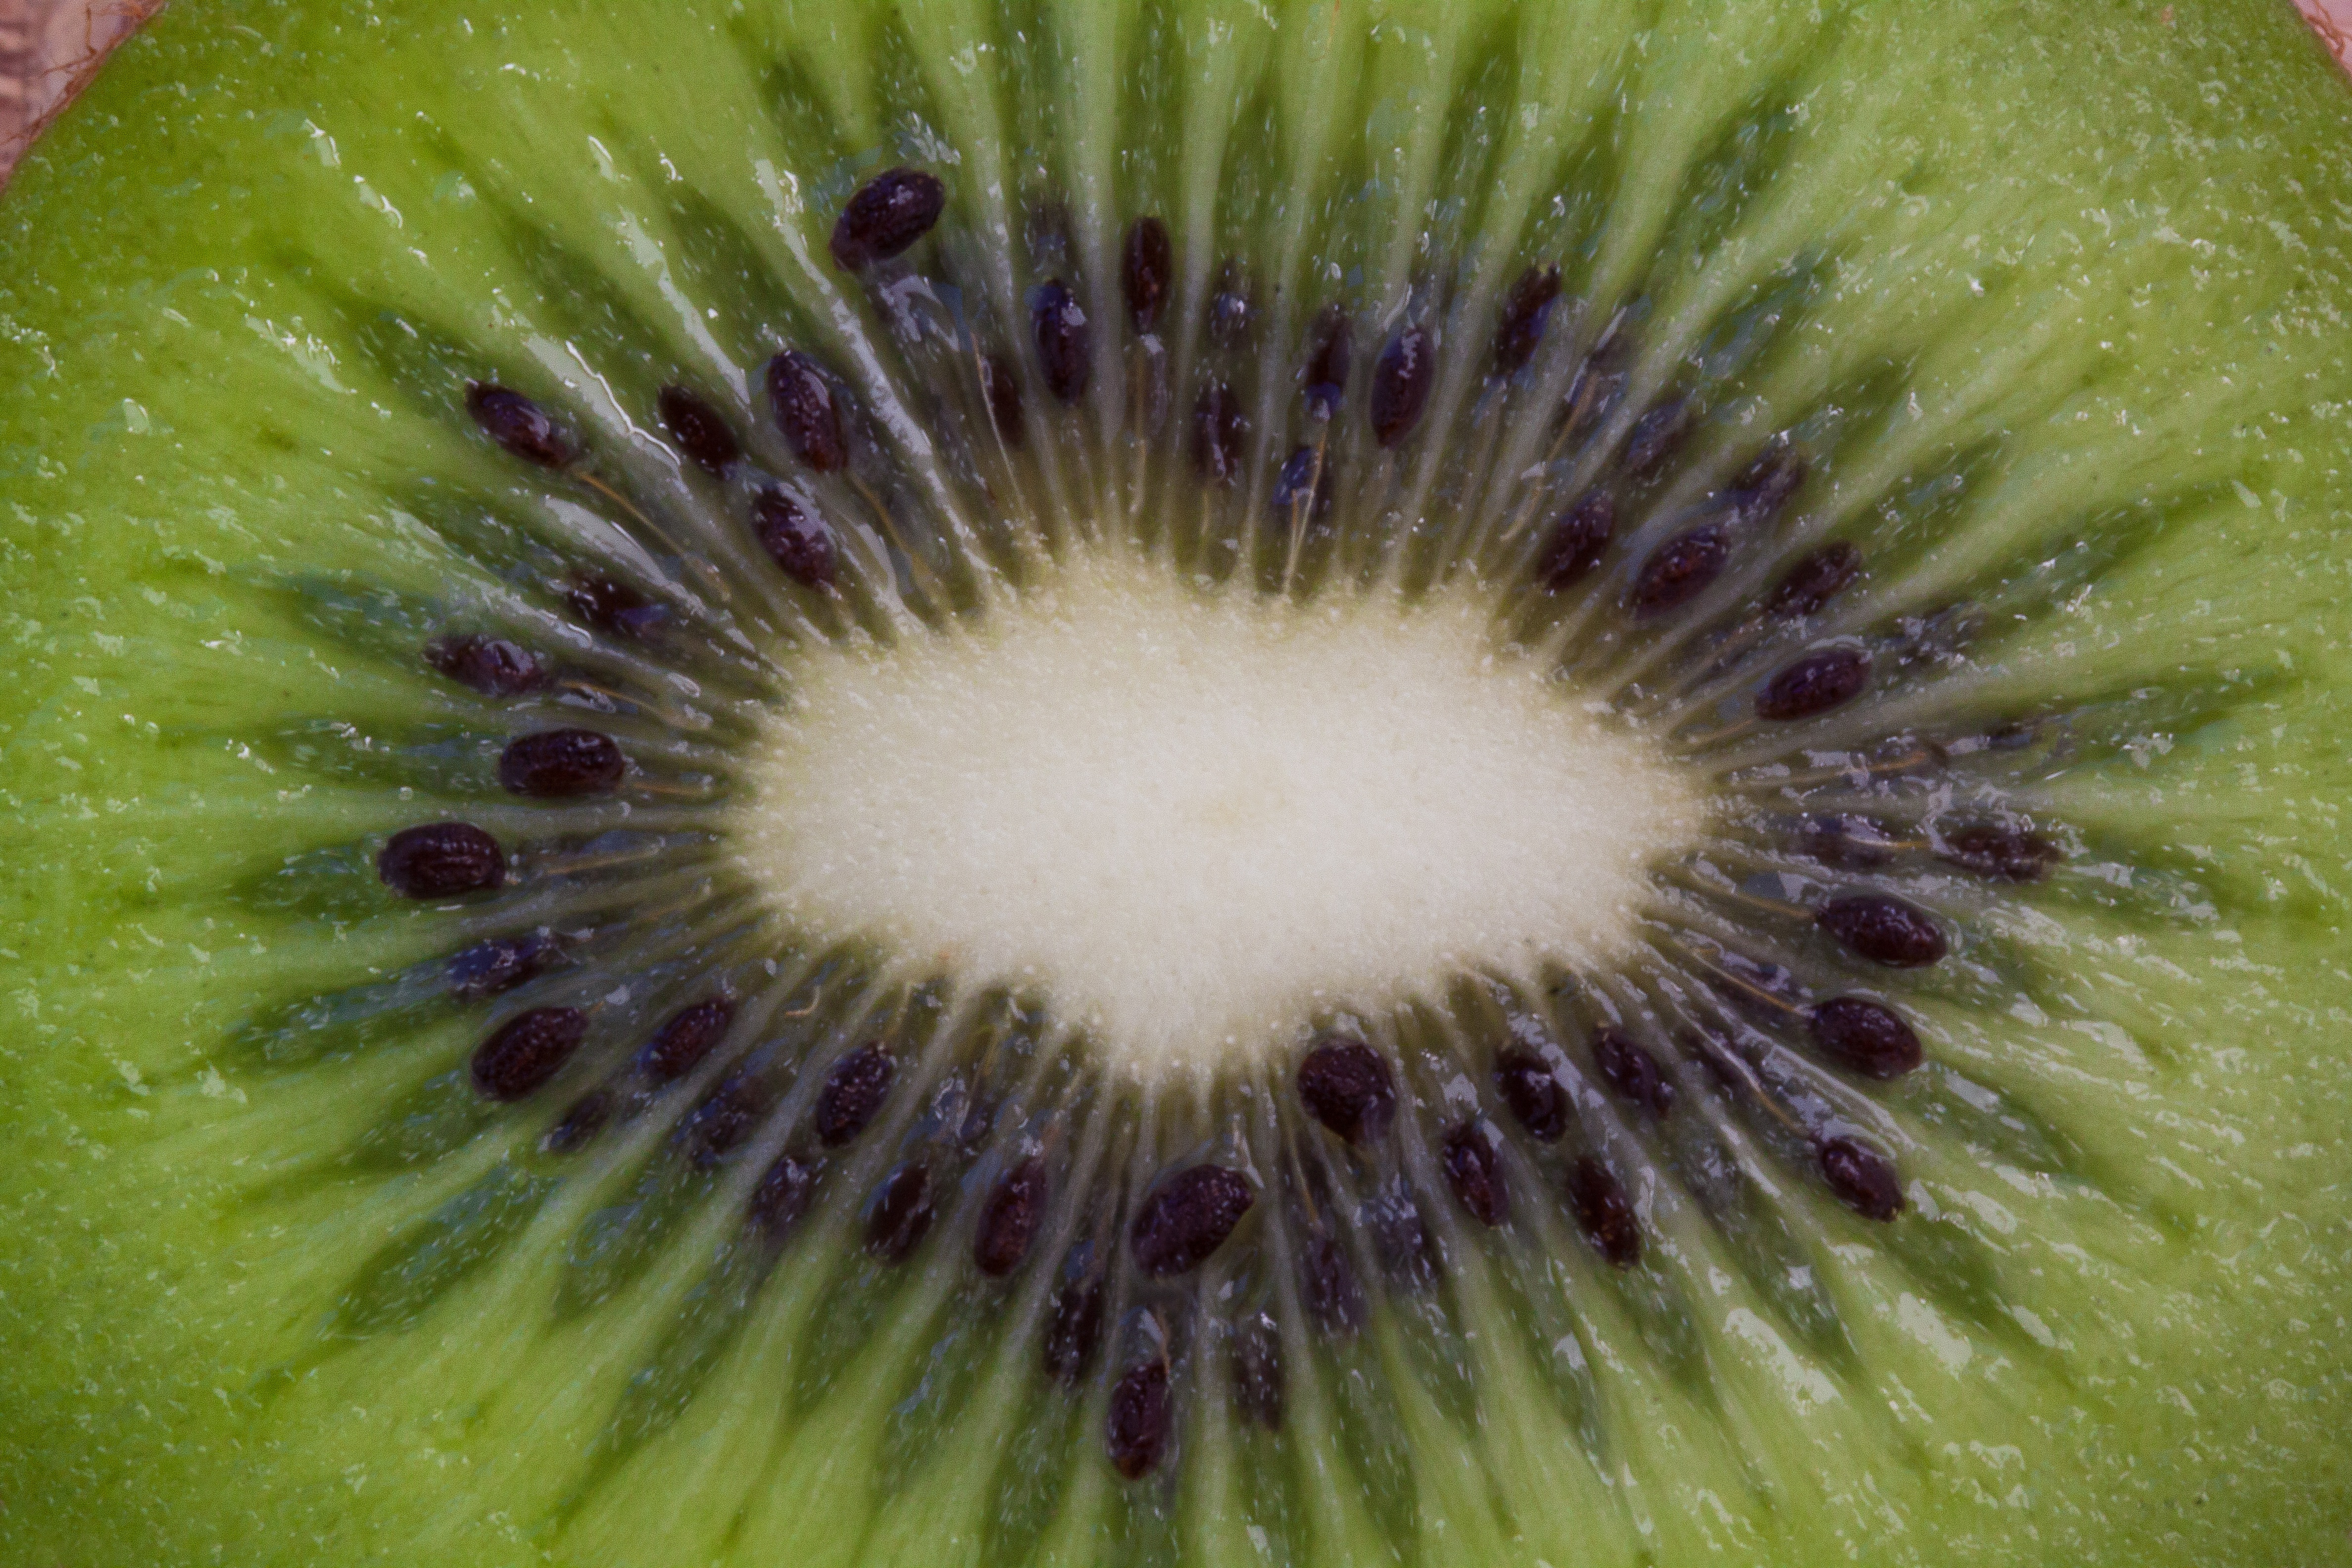
plant, photography, fruit, flower, food, green, produce, macro, healthy, flora, close up, kiwi, passion fruit, vitamins, sliced, macro photography, flowering plant, land plant, kiwifruit, giant granadilla